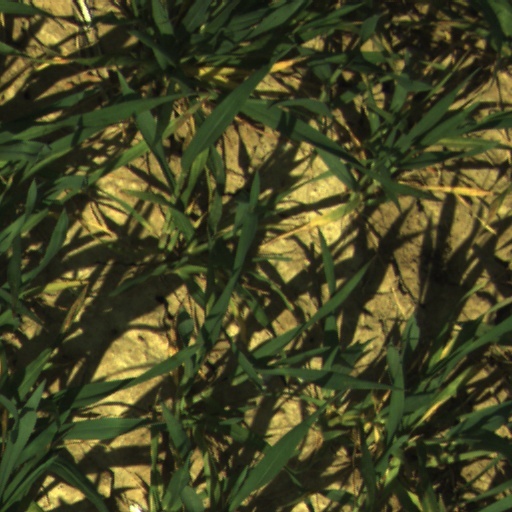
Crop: wheat